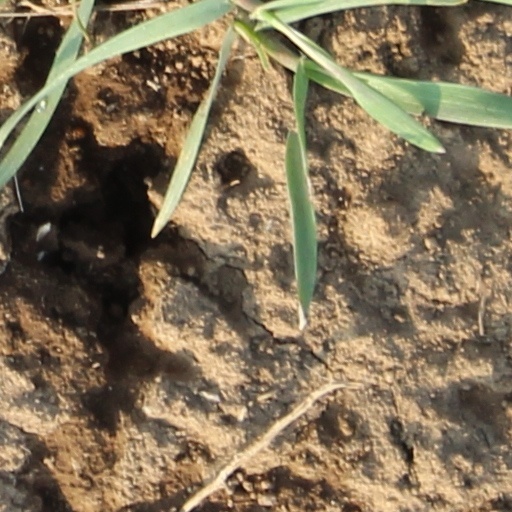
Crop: wheat